Cujo (film)

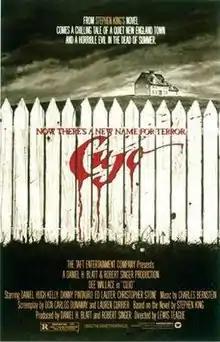
Theatrical release poster

Cujo is a 1983 American horror film based on Stephen King's 1981 novel of the same name, directed by Lewis Teague. It was written by Don Carlos Dunaway and Barbara Turner (using the pen name Lauren Currier) and stars Dee Wallace, Daniel Hugh Kelly and Danny Pintauro. The film follows a mother and her son who are trapped inside their car while protecting themselves from a rabid St. Bernard. It was released in August, four months before "Christine", another Stephen King story released theatrically the same year.